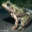
Label: frog